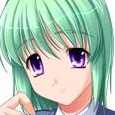
Portrait style: Anime Portrait